Gladstone, South Australia

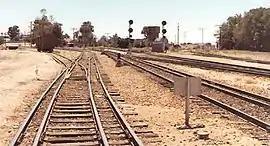
Gladstone Railyard March 1986 showing all three rail gauges in use on the one track bed.

Gladstone is located on the main Crystal Brook-Broken Hill railway line, with branches going north and south.